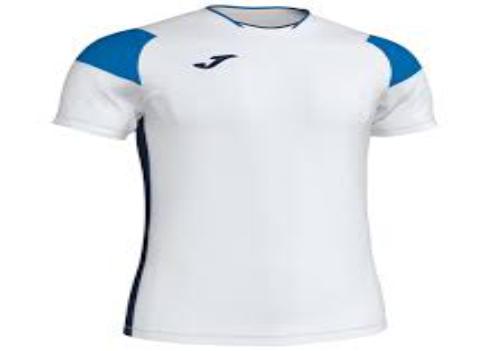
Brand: Joma-2
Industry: Clothes